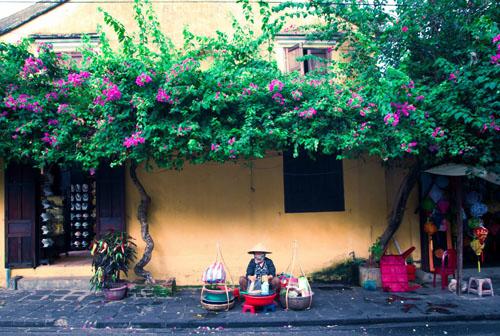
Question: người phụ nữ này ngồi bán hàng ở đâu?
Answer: ở bên vỉa hè